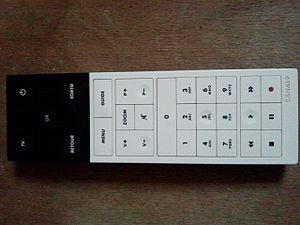
ancienne télécommande +Le Cube avec bouton enfoncés
Le Cube Canal+, officiellement nommé +Le Cube pour éviter l'homonymie avec Cube, marque déposée par Apple au début des années 2000, est un terminal numérique pour la réception des bouquets TV CANAL+ et CANALSAT par satellite, puis TNT par la suite, conçu et exploité par le groupe Canal+. Il est compatible haute Définition et nécessite un accès Internet haut débit pour profiter de la totalité des fonctionnalités.